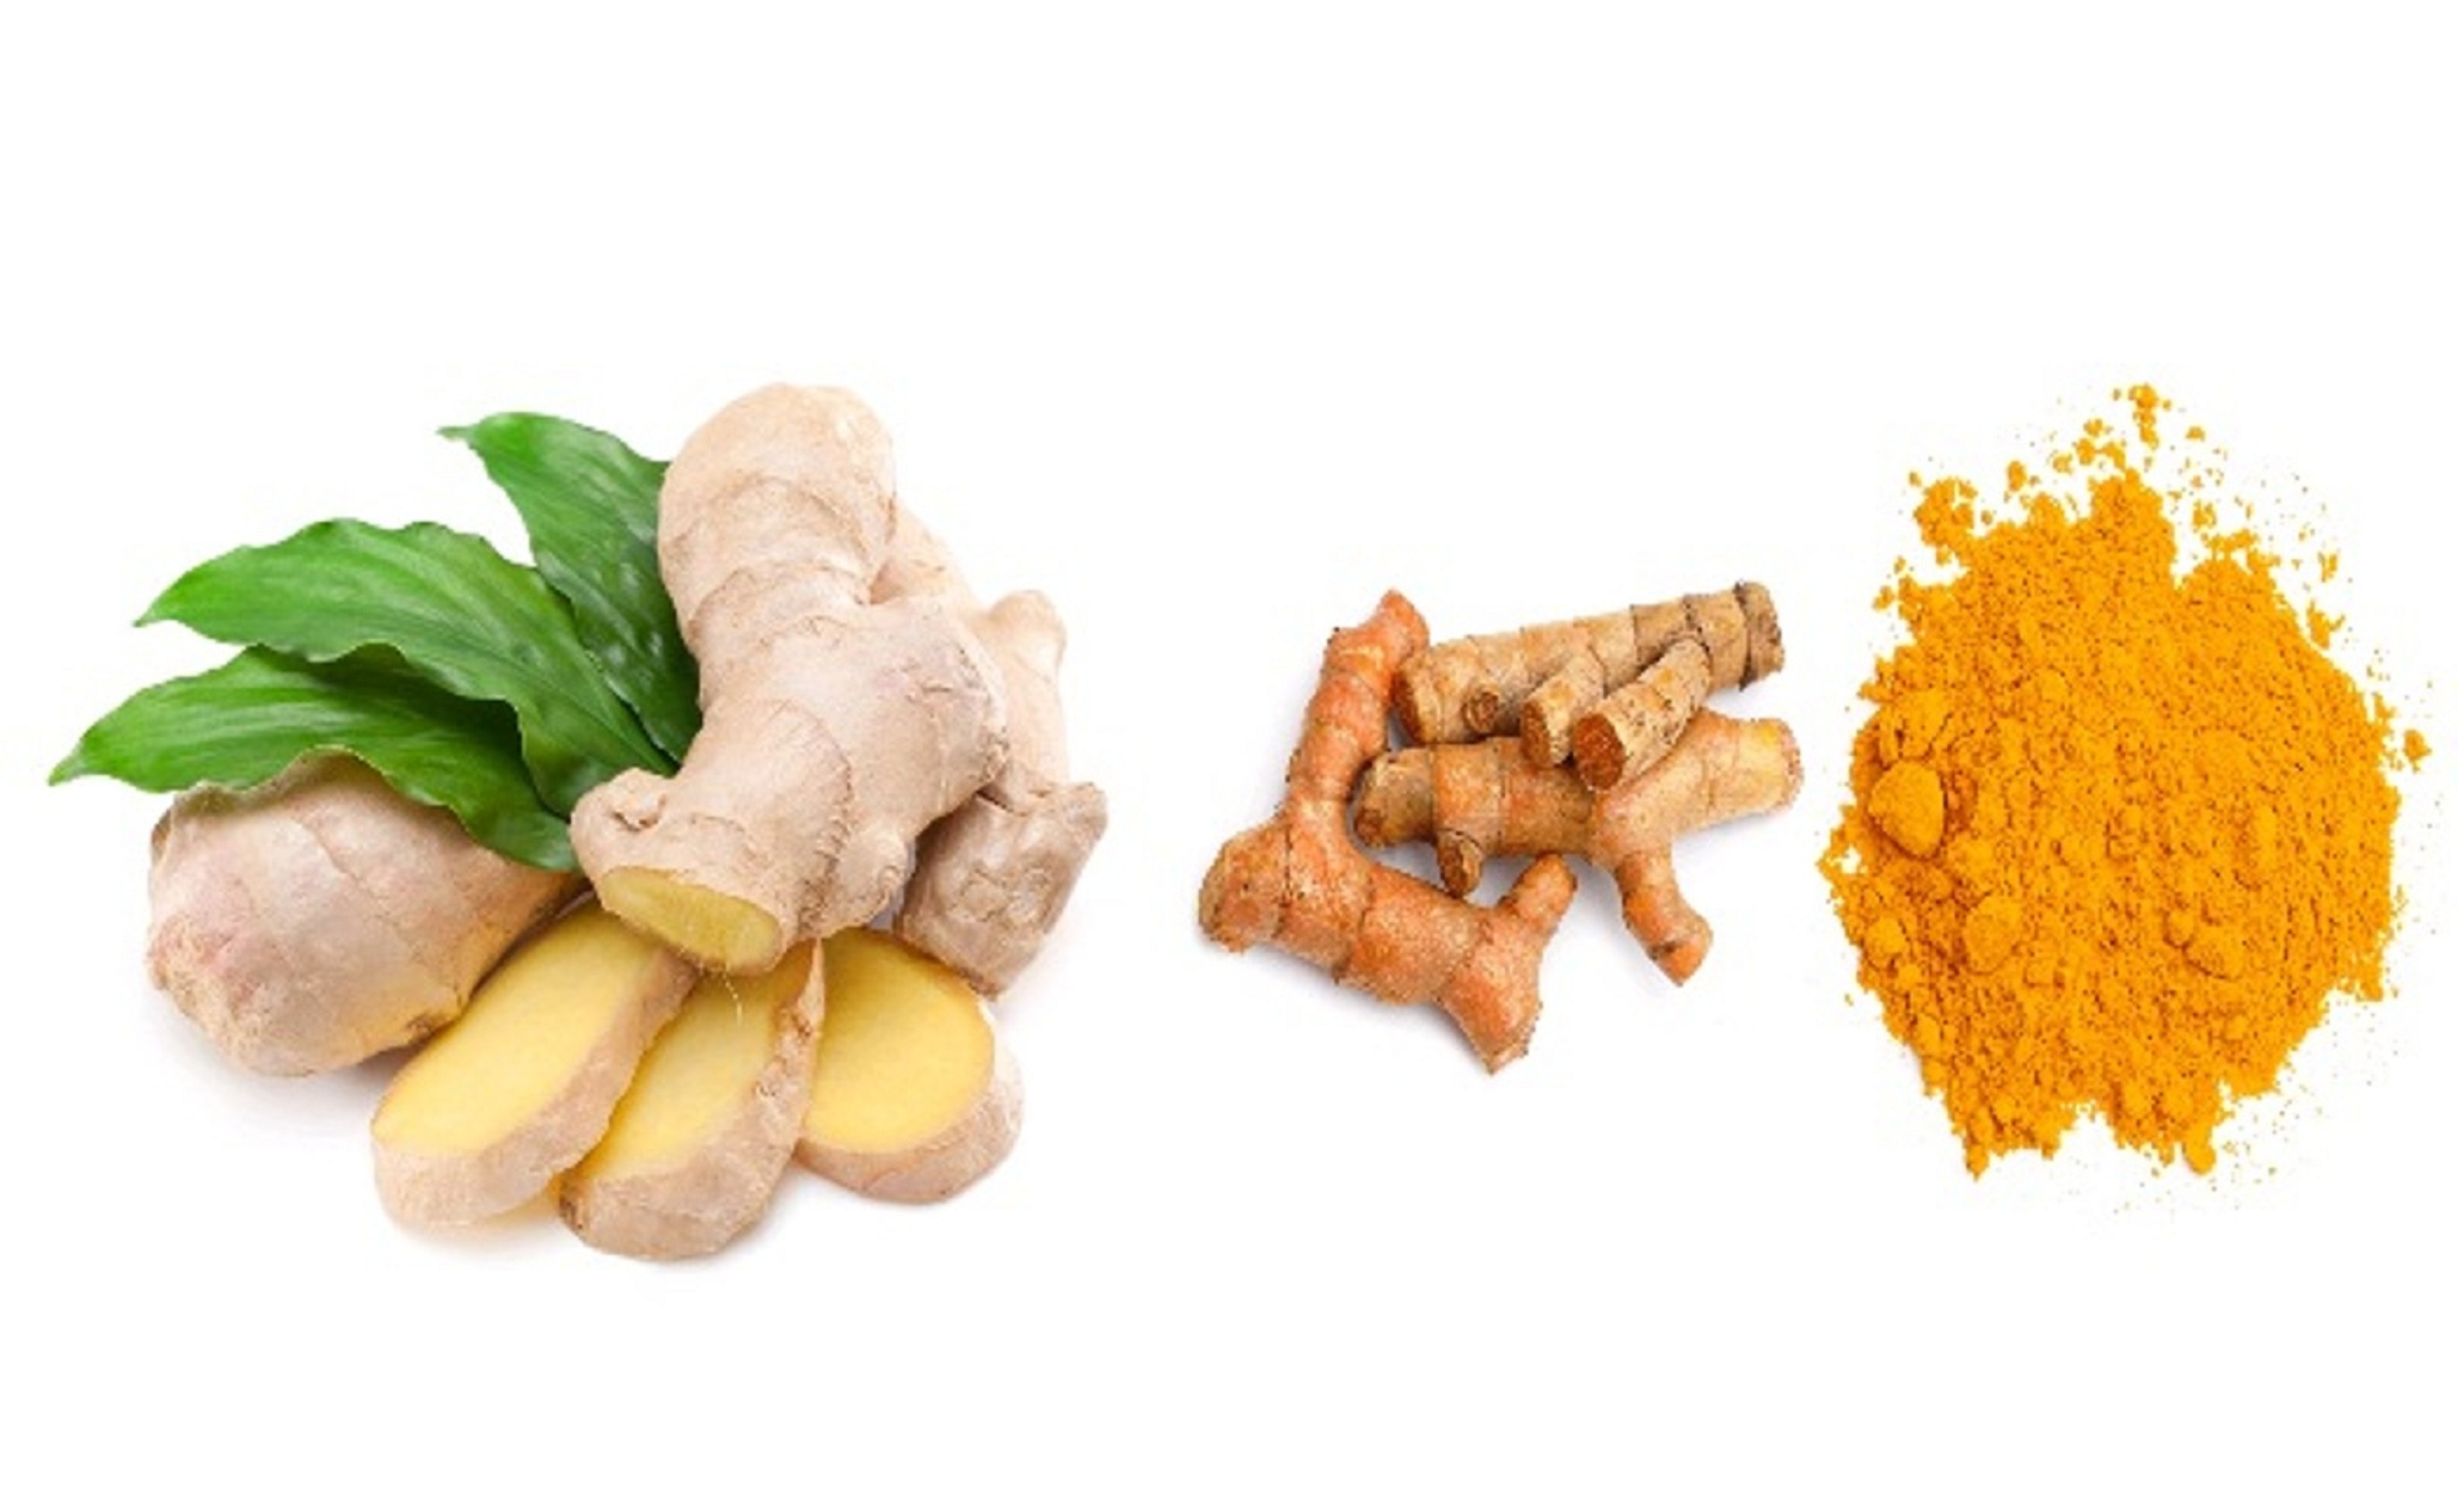
natural, food, ingredient, dish, ginger, cuisine, produce, vegetable, natural foods, curcuma, vegan nutrition, ginger family, perennial plant, turmeric